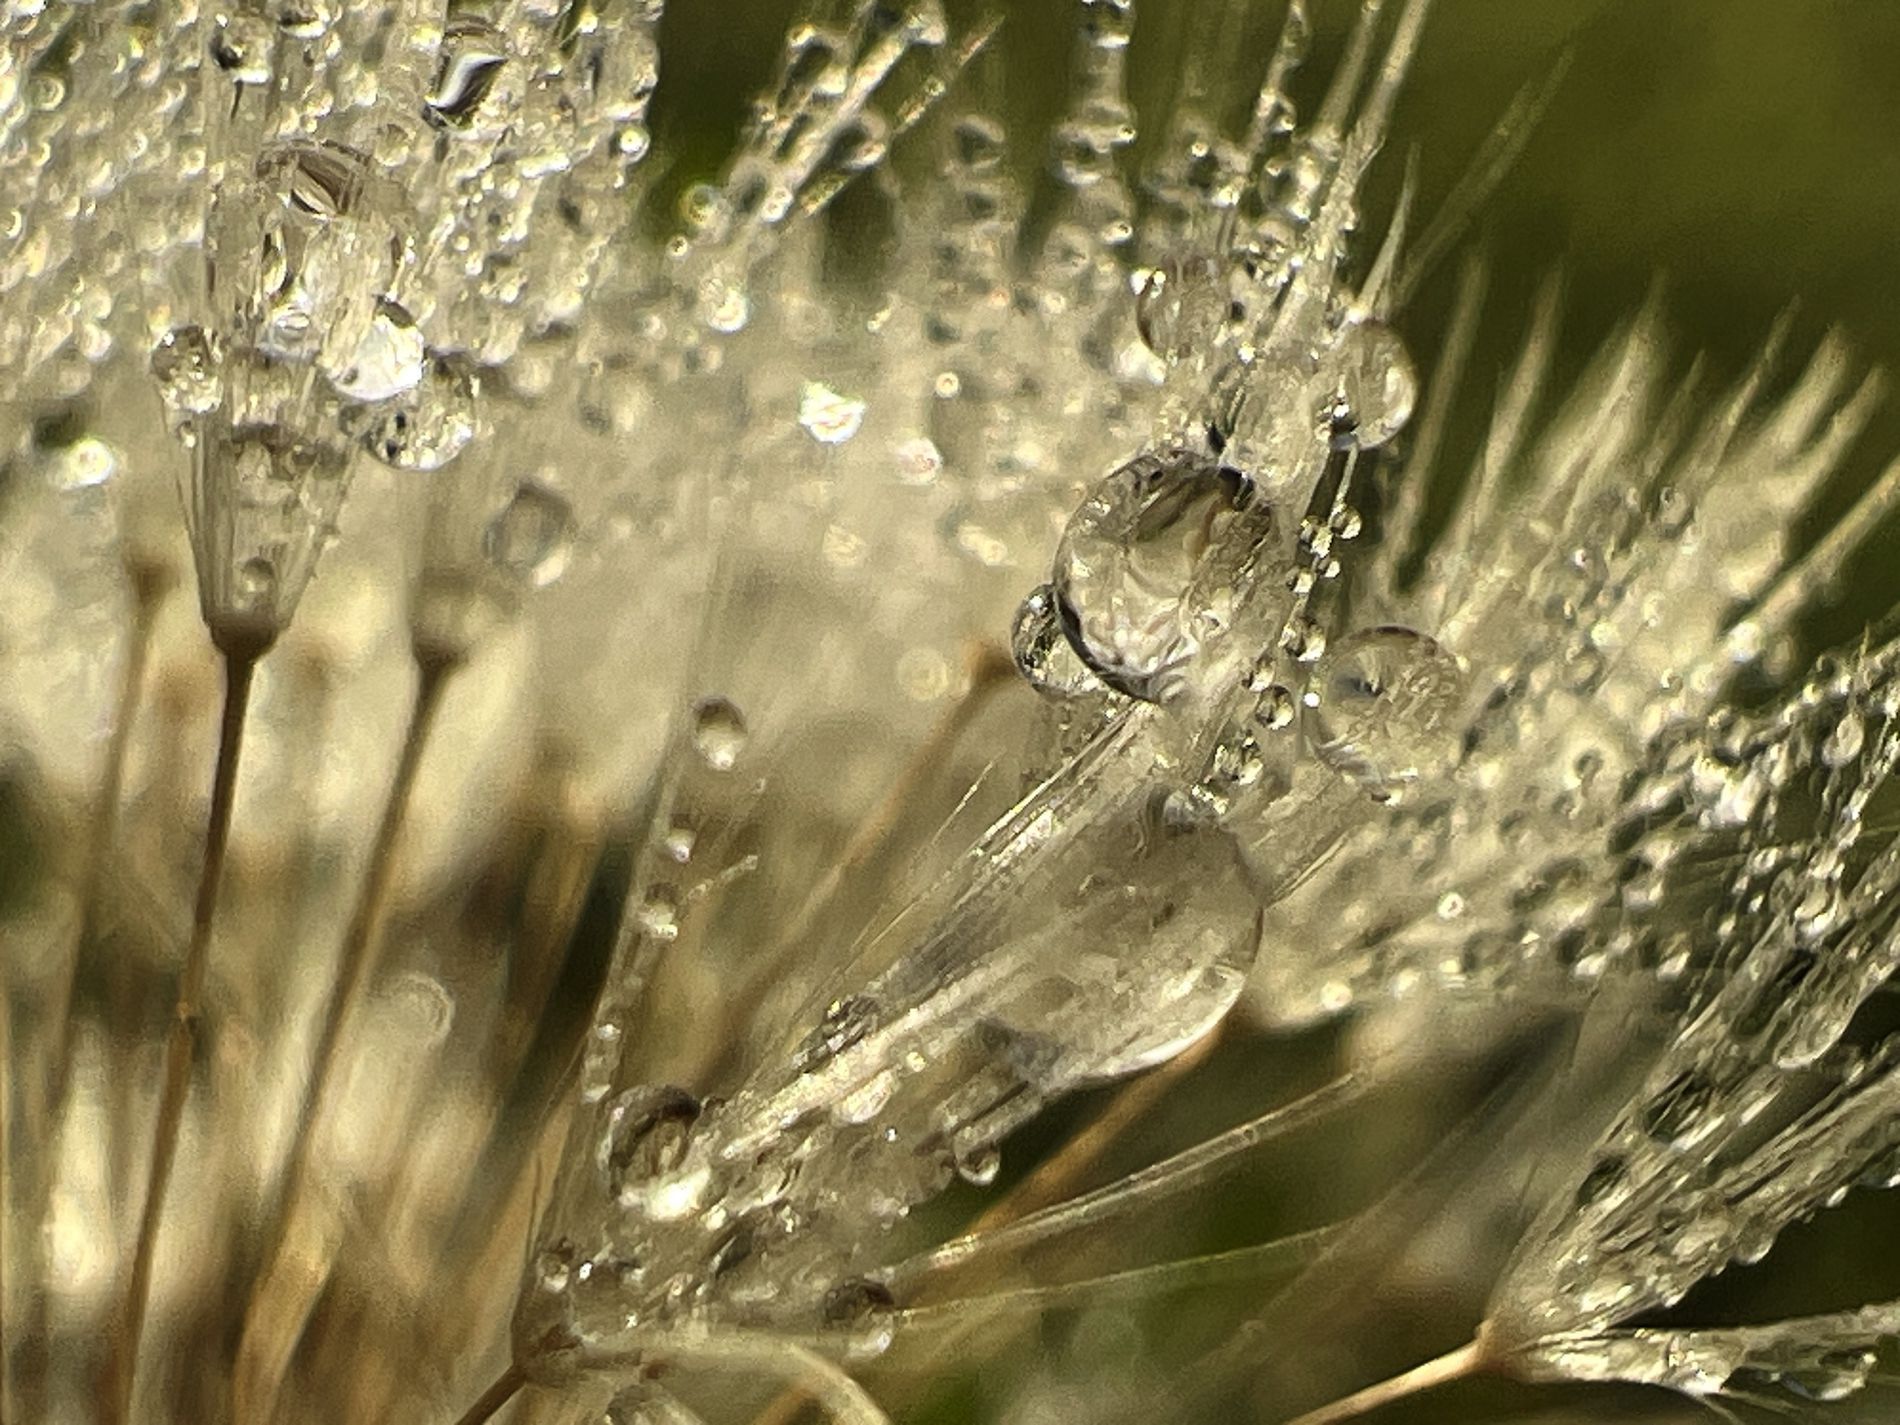
Dandelion with Morning Dew
A close-up of dandelion plant covered in dewdrops. The dewdrops reflects the light giving crystal like visuals. The background is softly blurred with green tone.
A nature macro shot captures the beauty of dandelion plant with morning dewdrops. The color mix includes soft blurred green tone from the background, crystal from the plant. The lighting highlights the dewdrops making it crystal, suggesting early morning.
Labels: Flower, Plant, Droplet, Dandelion, Crystal, Blurred Background
Camera: Apple iPhone 13 Pro Max
Lens: iPhone 13 Pro Max back camera 1.57mm f/1.8
Aperture: F1.8
Exposure: 1/2538 sec
ISO: 32
Focal length: 1.57